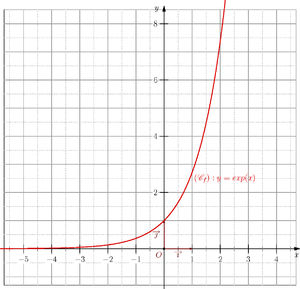
Représentation graphique de la fonction exponentielle exp(x) dans l'intervalle -6 ≤ x ≤ 2
En analyse mathématique et plus particulièrement en géométrie analytique, la représentation graphique d'une fonction mathématique consiste à en dessiner le tracé, c'est-à-dire une image de l'ensemble des valeurs que peut prendre cette fonction. Ce tracé peut être plus ou moins complexe à réaliser suivant la façon dont est définie la fonction en question et des espaces de départ et d'arrivée de cette fonction.